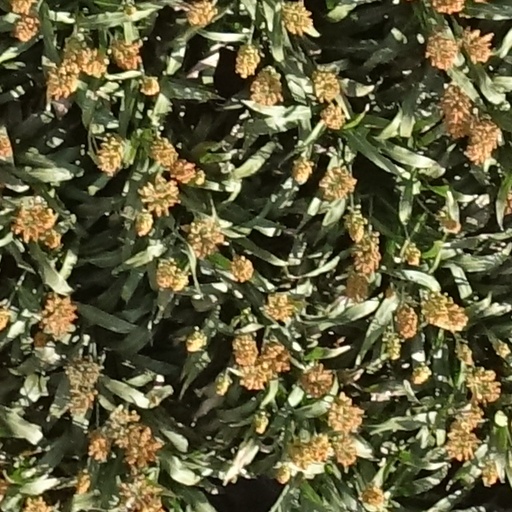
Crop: sorghum